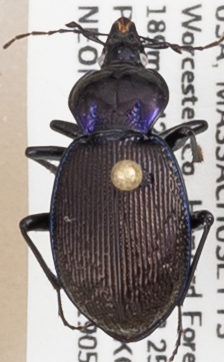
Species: Sphaeroderus stenostomus lecontei
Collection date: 2019-05-21
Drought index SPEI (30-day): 1.642
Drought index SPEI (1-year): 2.09
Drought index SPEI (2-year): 2.09